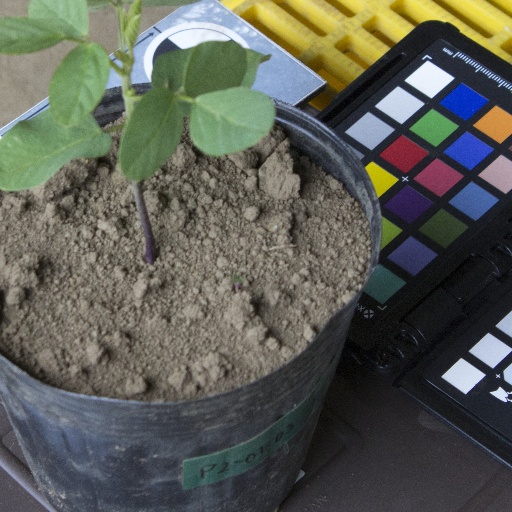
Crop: soybean